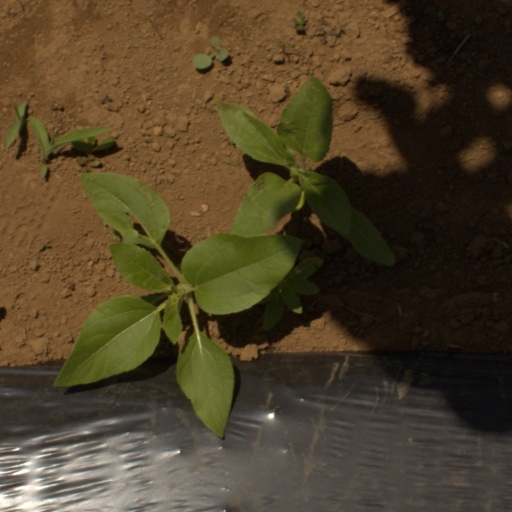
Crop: Jerusalem artichoke